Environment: real
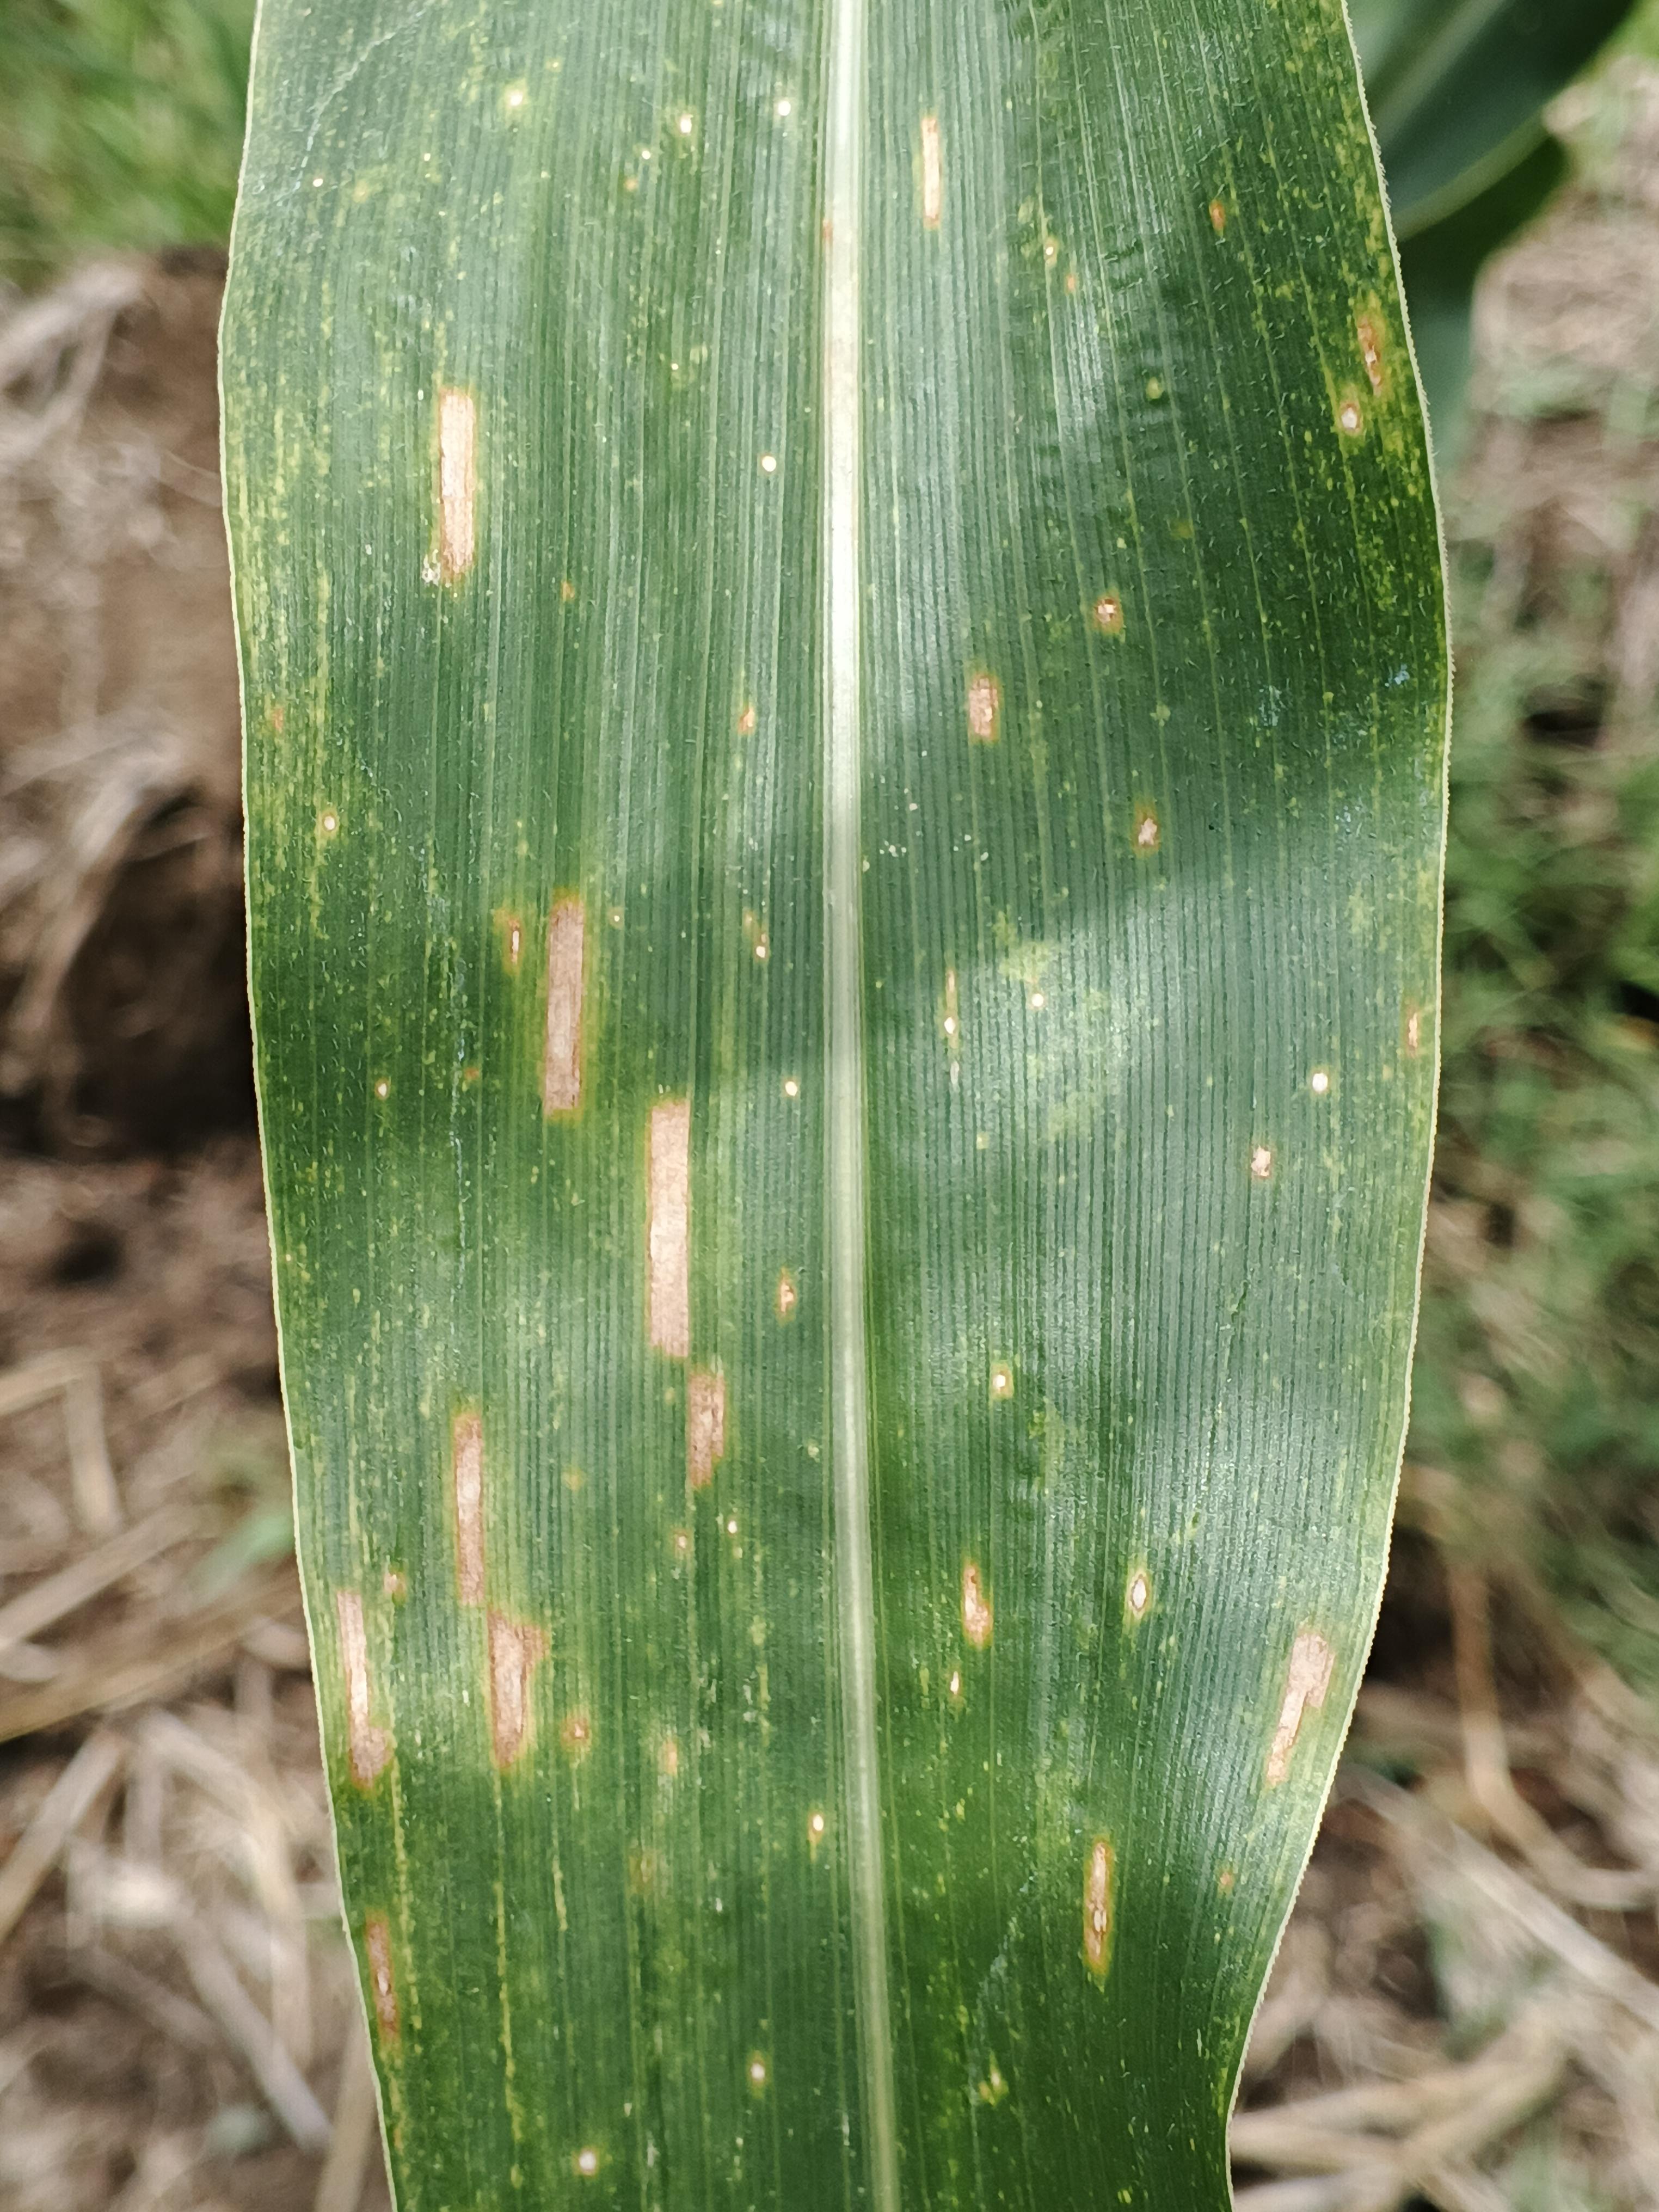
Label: gray_leaf_spot